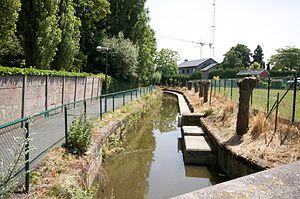
La Mandel est une rivière de Belgique, affluent de la Lys et sous-affluent de l'Escaut.